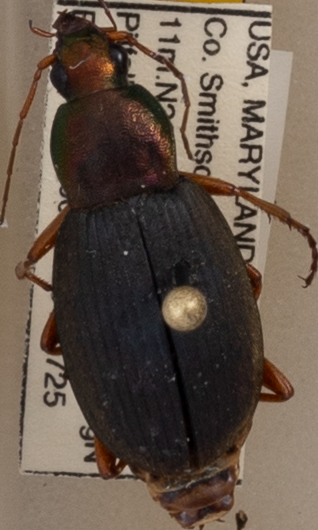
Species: Chlaenius aestivus
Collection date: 2019-07-25
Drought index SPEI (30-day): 0.074
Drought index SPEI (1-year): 1.69
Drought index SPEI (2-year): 1.69